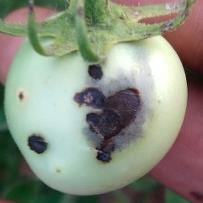
Crop: Tomato
Condition: tuta-absoluta-p